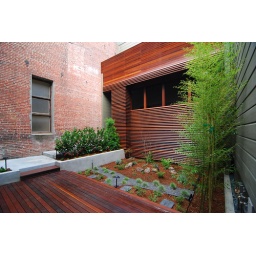
Newly completed IwamotoScott-designed house and courtyard behind Edwardian street-frontage building in North Beach neighborhood, San Francisco.